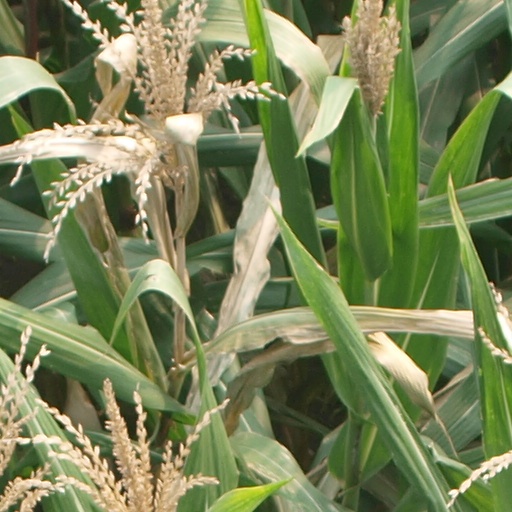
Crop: maize; corn